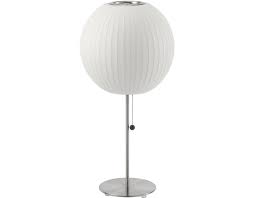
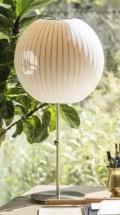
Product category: misc
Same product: yes